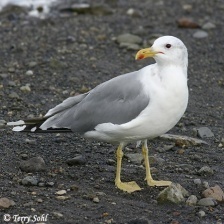
Species: CALIFORNIA GULL
Scientific name: LARUS CALIFORNICUS